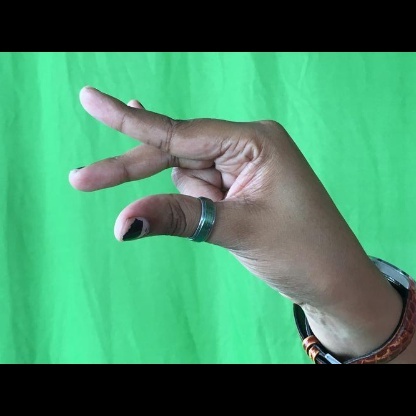
Mudra: Kangulam